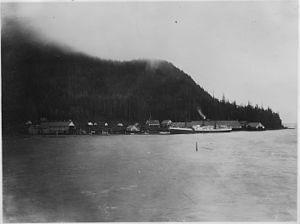
Kasaan est une localité d'Alaska aux États-Unis dans la région de recensement de Prince of Wales - Outer Ketchikan dont la population était de 66 habitants en 2011.